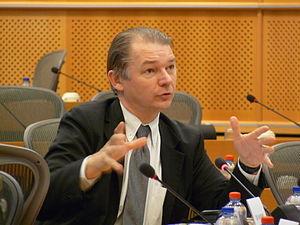
Philippe Lamberts, né le 14 mars 1963 à Bruxelles, est un homme politique belge, membre du parti écologiste Ecolo et député européen.
Les élections européennes de 2014 en Belgique sont les élections des députés de la huitième législature du Parlement européen, qui se déroulent du 22 mai 2014 au 25 mai 2014 dans tous les États membres de l'Union européenne, dont la Belgique où elles ont lieu le 25 mai.
Les élections européennes de 2019 en Belgique sont les élections des députés de la neuvième législature du Parlement européen, qui se déroulent du 23 mai au 26 mai 2019 dans tous les États membres de l'Union européenne, dont la Belgique où elles ont lieu le 26 mai 2019. Le scrutin se déroulera simultanément aux élections fédérales et régionales belges.